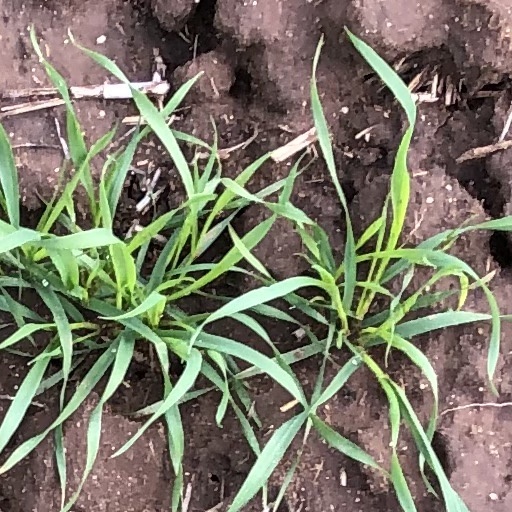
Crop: wheat